William Inwood

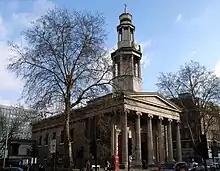
St Pancras New Church

William Inwood ( – 16 March 1843) was an English architect and surveyor, whose most important works, including St Pancras New Church and Westminster Hospital, were done in collaboration with his sons.